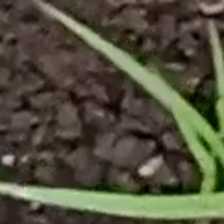
Weed species: Digitaria_SP_(Digitaria Sanguinalis )